Adam Lambert

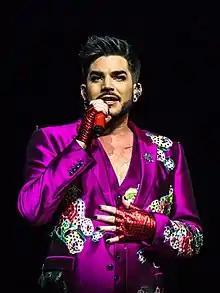
Lambert performing with Queen + Adam Lambert in 2017

Adam Mitchel Lambert (born January 29, 1982) is an American singer, songwriter and actor. He is known for his dynamic vocal performances that combine his theatrical training with modern and classic genres. Lambert rose to fame in 2009 after finishing as runner-up on the eighth season of "American Idol". Later that year, he released his debut album "For Your Entertainment", which debuted at number three on the U.S. "Billboard" 200. The album spawned several singles, including "Whataya Want from Me", for which he received a Grammy nomination for Best Male Pop Vocal Performance.